Andriivskyi Descent

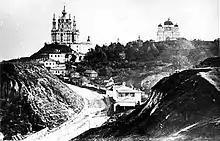
A 19th-century photograph of the descent, showing the St. Andrew's Church and the now destroyed Church of the Tithes in the background

The "Castle of Richard the Lionheart" house was built from 1902 to 1904. It was originally supposed to be called Orlov House in reference to its constructor Dmitry Orlov. But because its owner failed to clear the house construction with the city's authorities, a major scandal arose. Viktor Nekrasov named the building "The Castle of Richard the Lionheart", after the 12th century English king in his book. It has been established that the modernized Gothic Revival fronts were practically copied from a published design for a Saint Petersburg building by the architect R. Marfeld. But the stunning relief of Andrew's Descent softened the effect of this plagiarism.